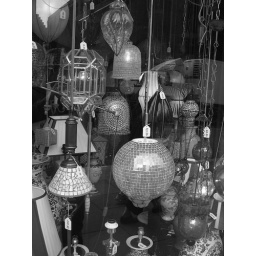
The window of an antique lamp shop in Kensington.